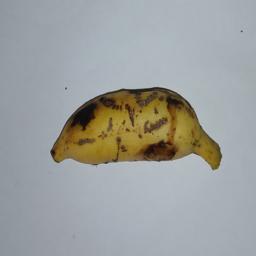
Banana variety: Champa Kola